Košice–Vienna broad-gauge line

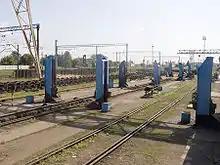
Bogie changing station. The need to change bogies complicates freight transportation between countries with different rail gauges.

Preliminary estimates place the cost of the project at 6.3 billion euros. A further 240 million will be required for the terminals and 130 million for additional rolling stock.